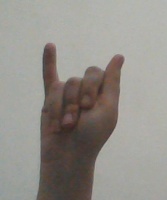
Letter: meem